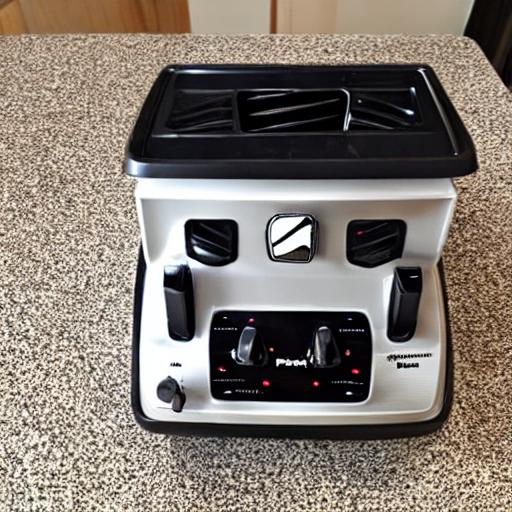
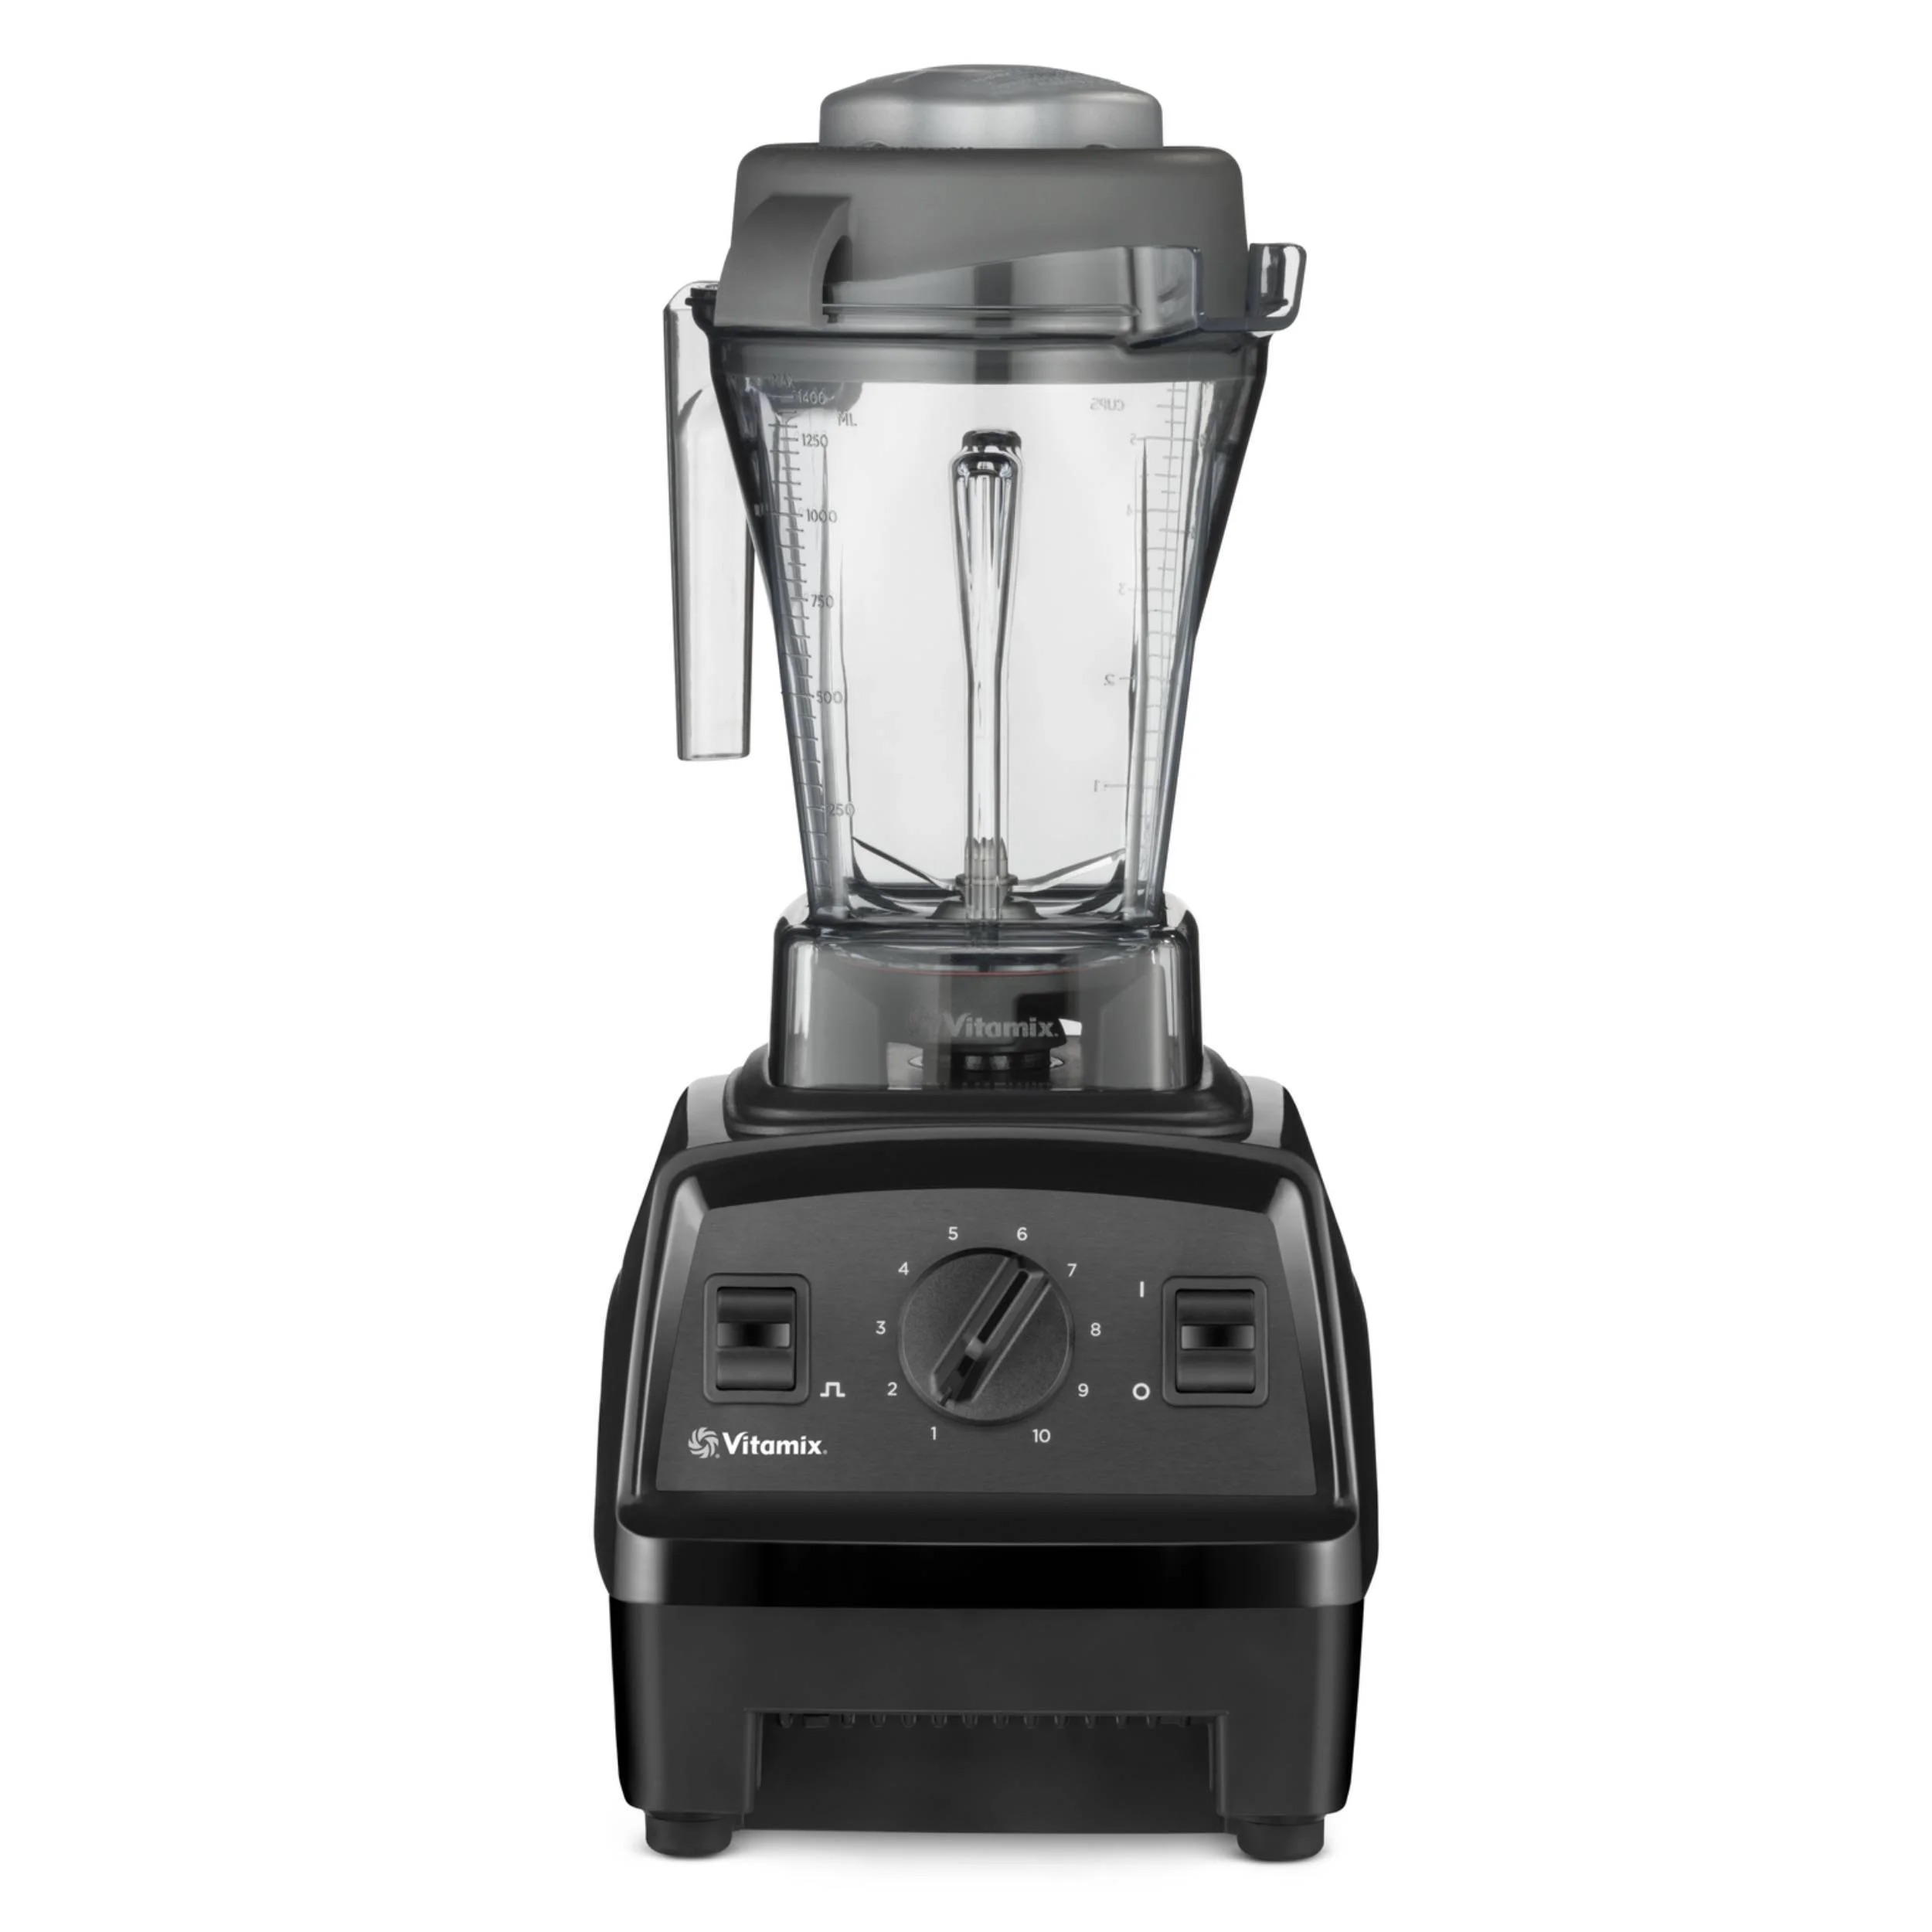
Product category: items_blender
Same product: no